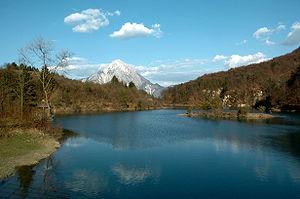
Verzegnis est une commune italienne de la province d'Udine dans la région Frioul-Vénétie Julienne en Italie.